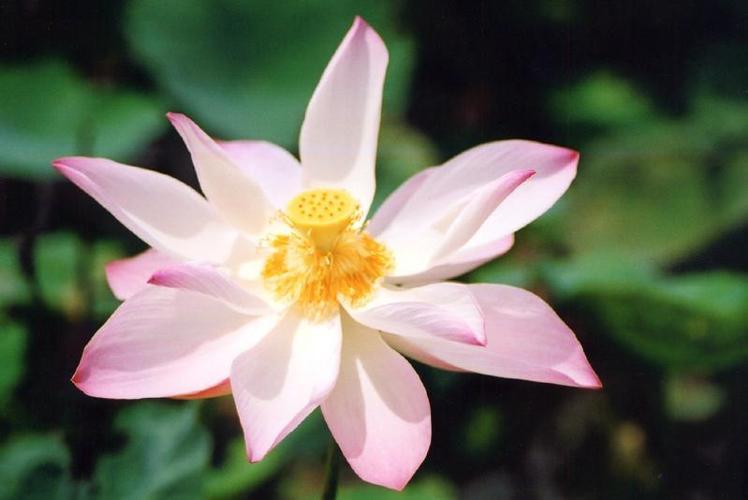
Label: lotus